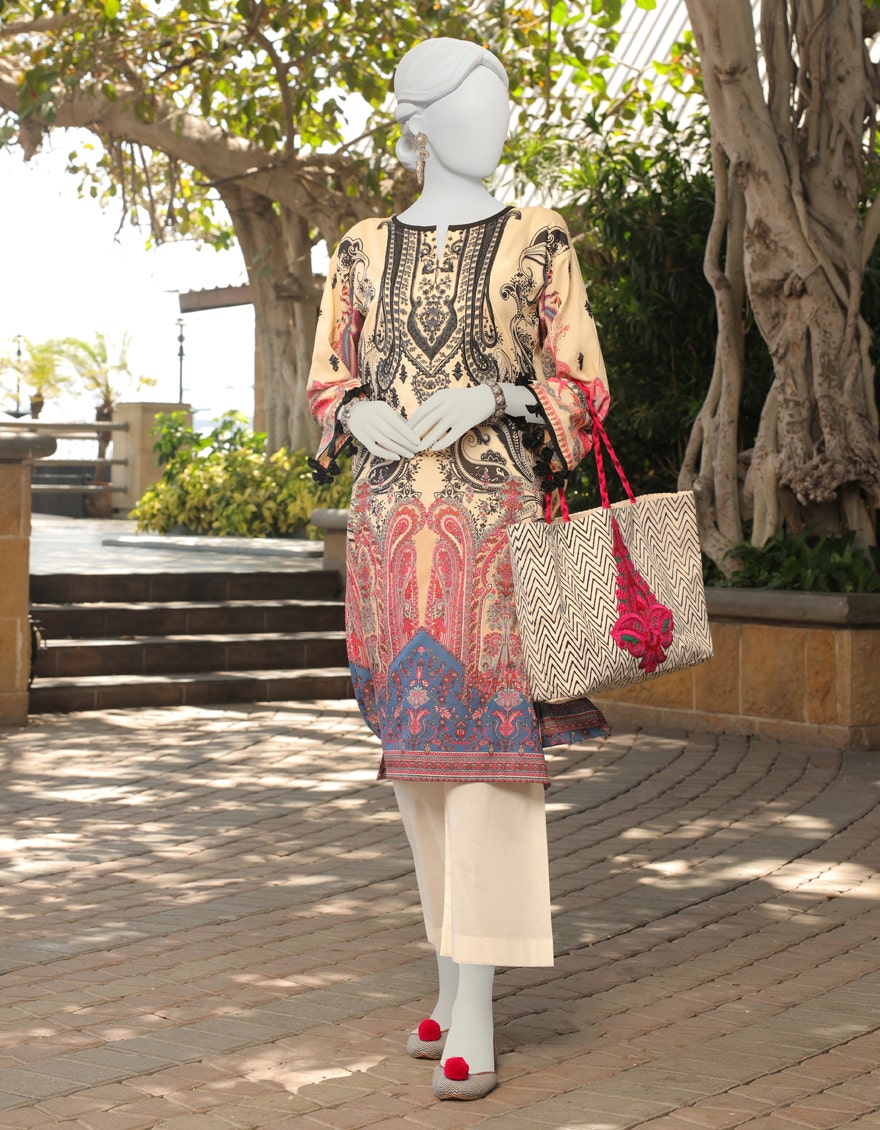
beige multi embroidered lawn suit